Cipriano Mera

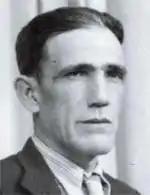
Cipriano in 1940

Cipriano Mera Sanz (4 November 1897 – 24 October 1975) was a Spanish anarchist and a military and political figure during the Second Spanish Republic.